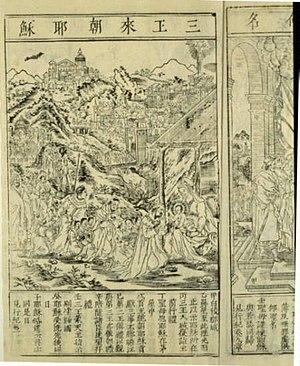
Michel Le Tellier, né le 16 octobre 1643 au Vast, dans le Cotentin, mort le 2 septembre 1719 à La Flèche, est un jésuite français, enseignant et ardent polémiste. Il devient recteur du collège de Clermont, à Paris, puis provincial des jésuites de France, et enfin, de 1709 à 1715, confesseur de Louis XIV et titulaire de la feuille des bénéfices.